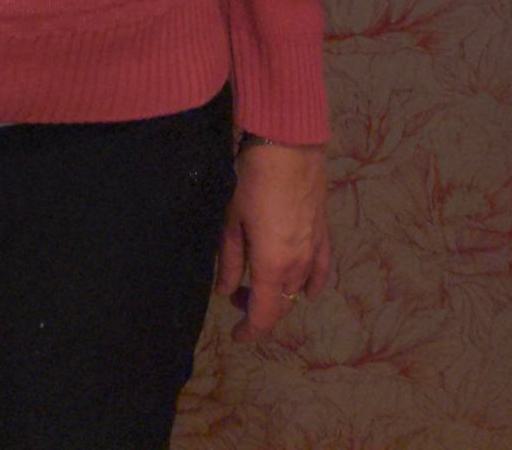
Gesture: no_gesture